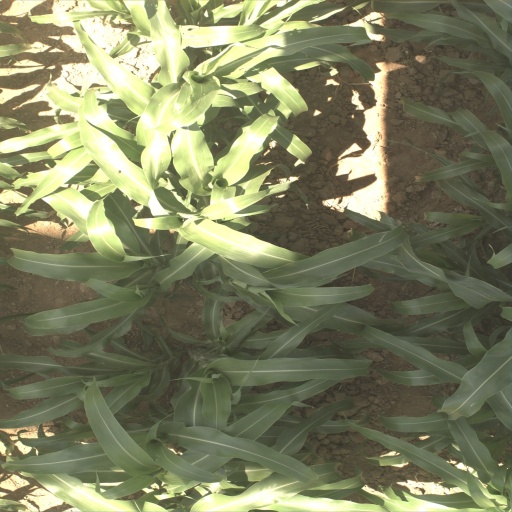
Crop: sorghum